Ghar (1978 film)

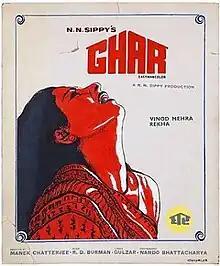
Poster

Ghar is an Indian Hindi-language film directed by Manik Chatterjee, released in 1978. It stars Vinod Mehra, Rekha (in her career defining role) in lead roles. The music was composed by R. D. Burman.